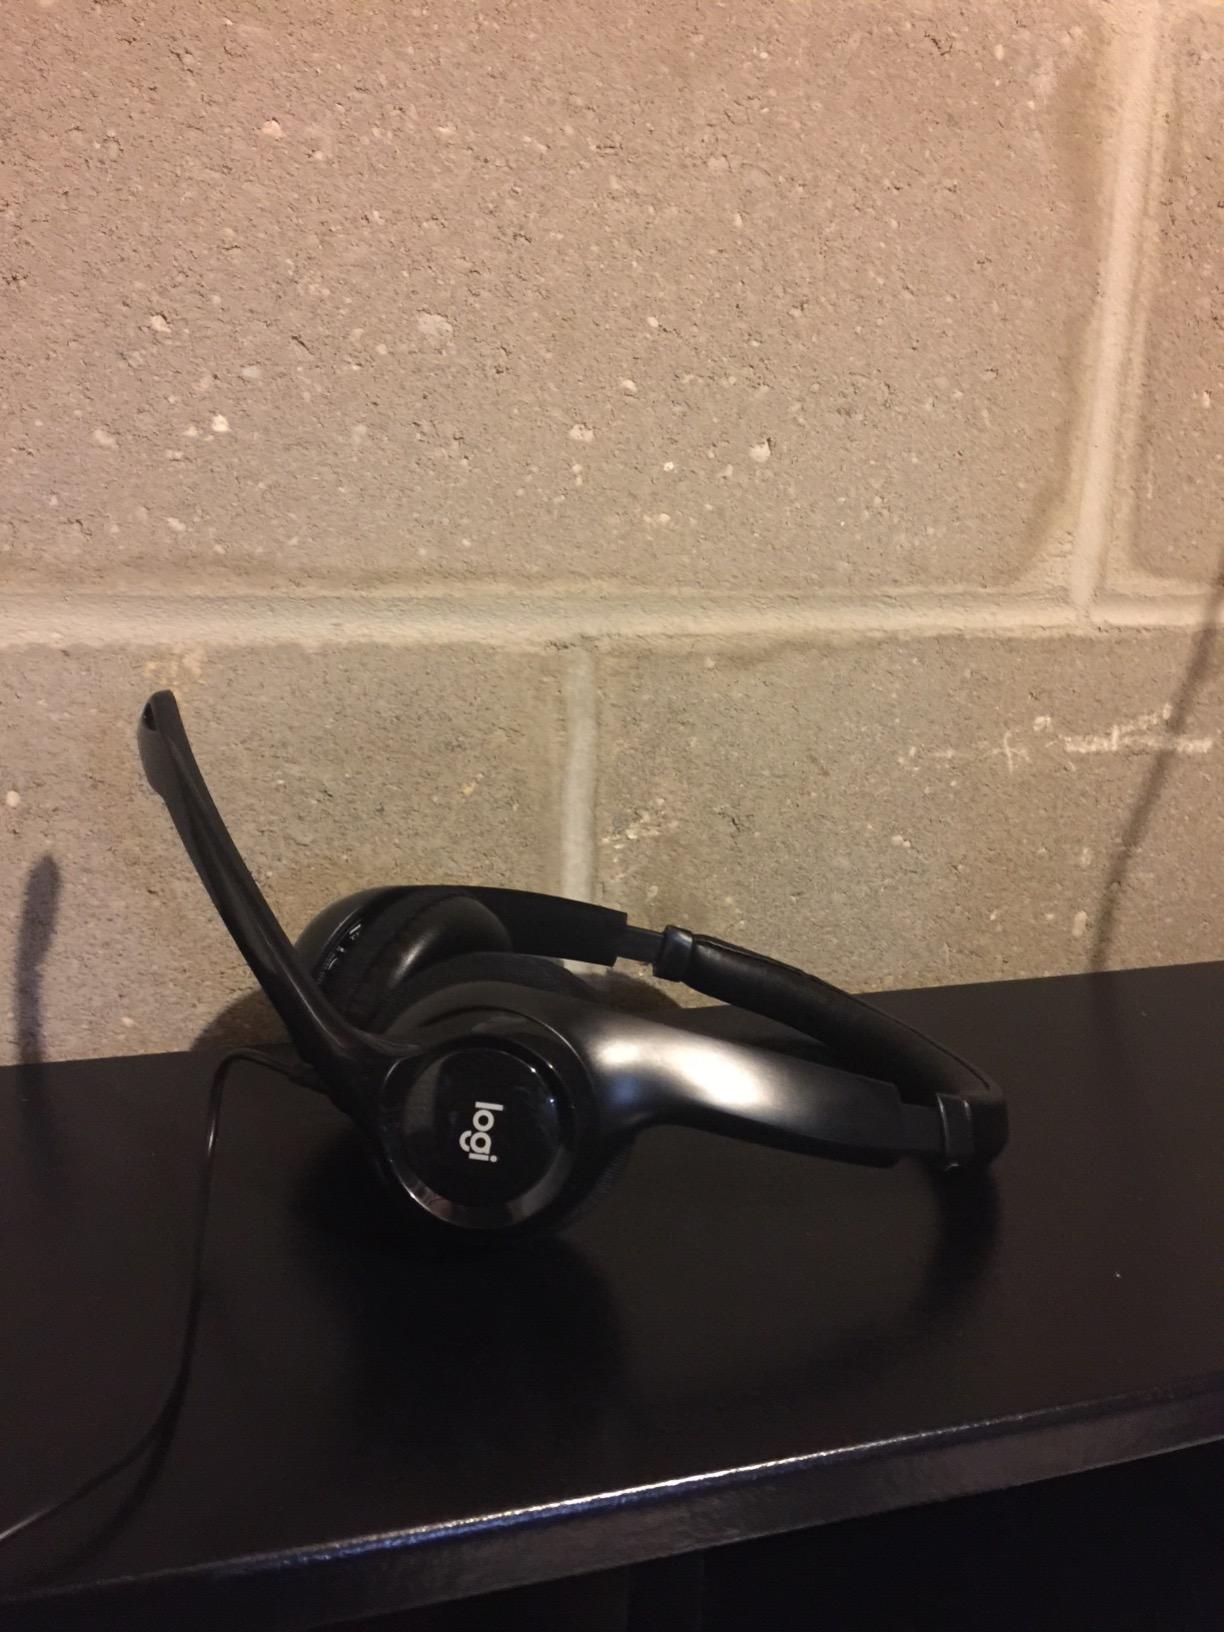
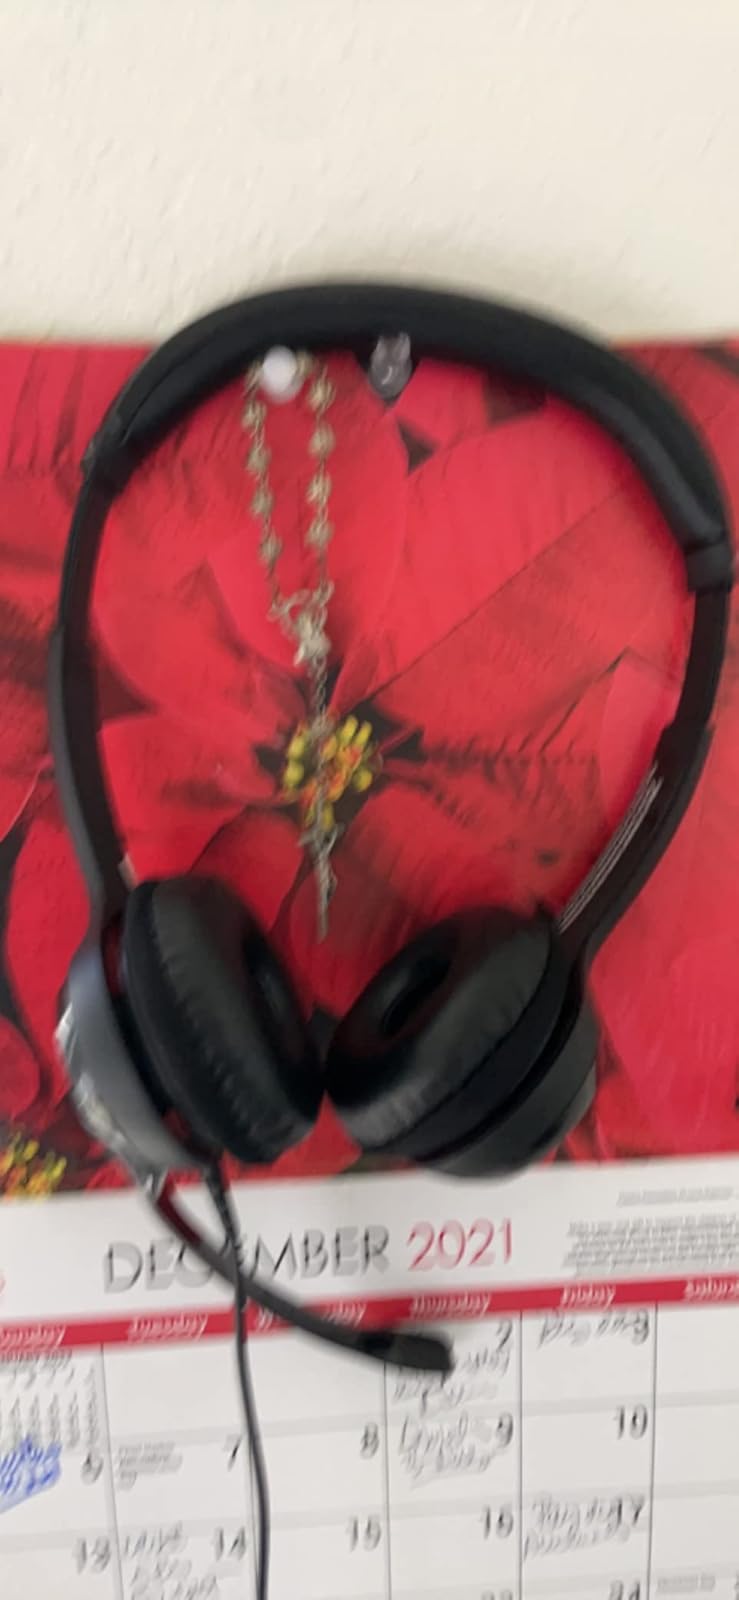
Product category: headphones
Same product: yes